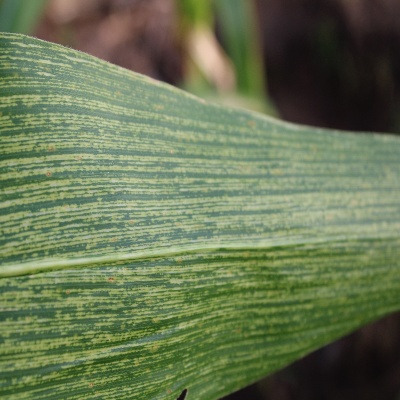
Crop: Maize
Condition: streak virus